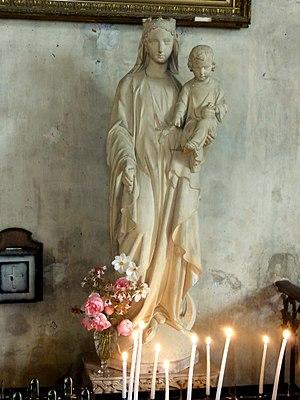
Vierge à l'Enfant (statue sulpicienne, XIXe s.)
L'église Saint-Firmin est une église catholique paroissiale située à Vineuil-Saint-Firmin, dans le département de l'Oise, en France. Elle succède à un édifice médiéval, qui a été entièrement remplacé par l'église actuelle, édifiée dans une unique campagne de travaux entre 1540 et 1543 grâce au mécénat du connétable Anne de Montmorency. Ses dimensions sont modestes, et son architecture gothique flamboyante est très simple et sans ambition, mais les formes et proportions sont harmonieuses, et l'homogénéité de l'ensemble est remarquable. L'on note seulement que les réseaux des fenêtres sont d'une grande diversité : sur quinze fenêtres, pas plus que trois affichent un même dessin. Ce sont surtout les cinq verrières historiées de la Renaissance qui font la réputation de l'église Saint-Firmin. Elles sont regroupées dans le chœur, et ont en partie été réalisées par des grands maîtres de l'époque. Une restauration sous la direction d'Auguste Steinheil en 1881-1882 les a sauvées pour la postérité. L'église a été inscrite au titre des monuments historiques par arrêté du 13 février 1970, et bénéficié d'une restauration à la même époque.